United Kingdom Biodiversity Action Plan

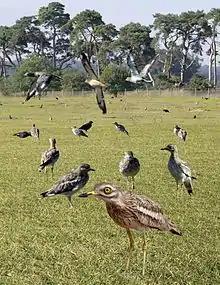
The Stone Curlew Action Plan in the original 1994 UK BAP aimed to enhance the English breeding population from around 160 pairs to 200 pairs by the year 2000

The UK Biodiversity Action Plan summarised the most threatened or rapidly declining biological resources of the United Kingdom, and gave detailed plans for their conservation. Individual 'Action Plans' were provided for these habitats and species, and a reporting mechanism was established to demonstrate how the UK BAP was contributing to the United Kingdom's commitment to help reduce or halt the significant losses in global biodiversity, highlighted by the international Convention on Biological Diversity. The original publication included action plans for 45 habitats and 391 species, each identified either as being globally threatened, or where evidence showed there had been a particularly rapid decline of those resources within the UK. Although mainly focused on England, Wales, Scotland, Northern Ireland and the UK Crown dependencies, the UK Biodiversity Action Plan also addressed issues of declining species and habitats overseas in the UK Dependant Territories and British-held territories in Antarctica; areas together containing over 700 endemic species.